Central Vermont Railway

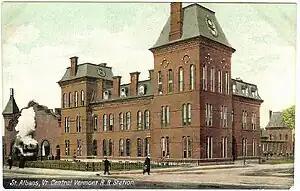
Central Vermont Railway Station in St. Albans

Under the Grand Trunk and later the Canadian National, the Central Vermont system saw many of its unprofitable branch lines abandoned. The CN continued to operate the CV as a modestly successful system; however, in the process leading up to the privatization of the CN, which took place on November 28, 1995, several non-core routes were identified for sale, one of then being the CV.